Euskirchen station

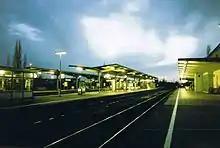
Station at night

Euskirchen station is a major railway junction, and its lines have had to cope with a high volume of commuter traffic with heavy overcrowding of trains. In order to handle traffic a new central railway station signal box was built for the equivalent of about €2.9 million. This was put into operation on 12 December 1973, after three years of planning and construction. Since the 90s, large central bus station, which was built by the city, has been located directly on the station forecourt. This has two fully covered walkways, which are served on both sides and a less protected platform for school buses. There is also an information point for travellers, electronic information displays, and an integrated taxi parking area. The station building houses lockers, vending machines, a ticket office, a bookstore, a bakery and a McDonald's restaurant.